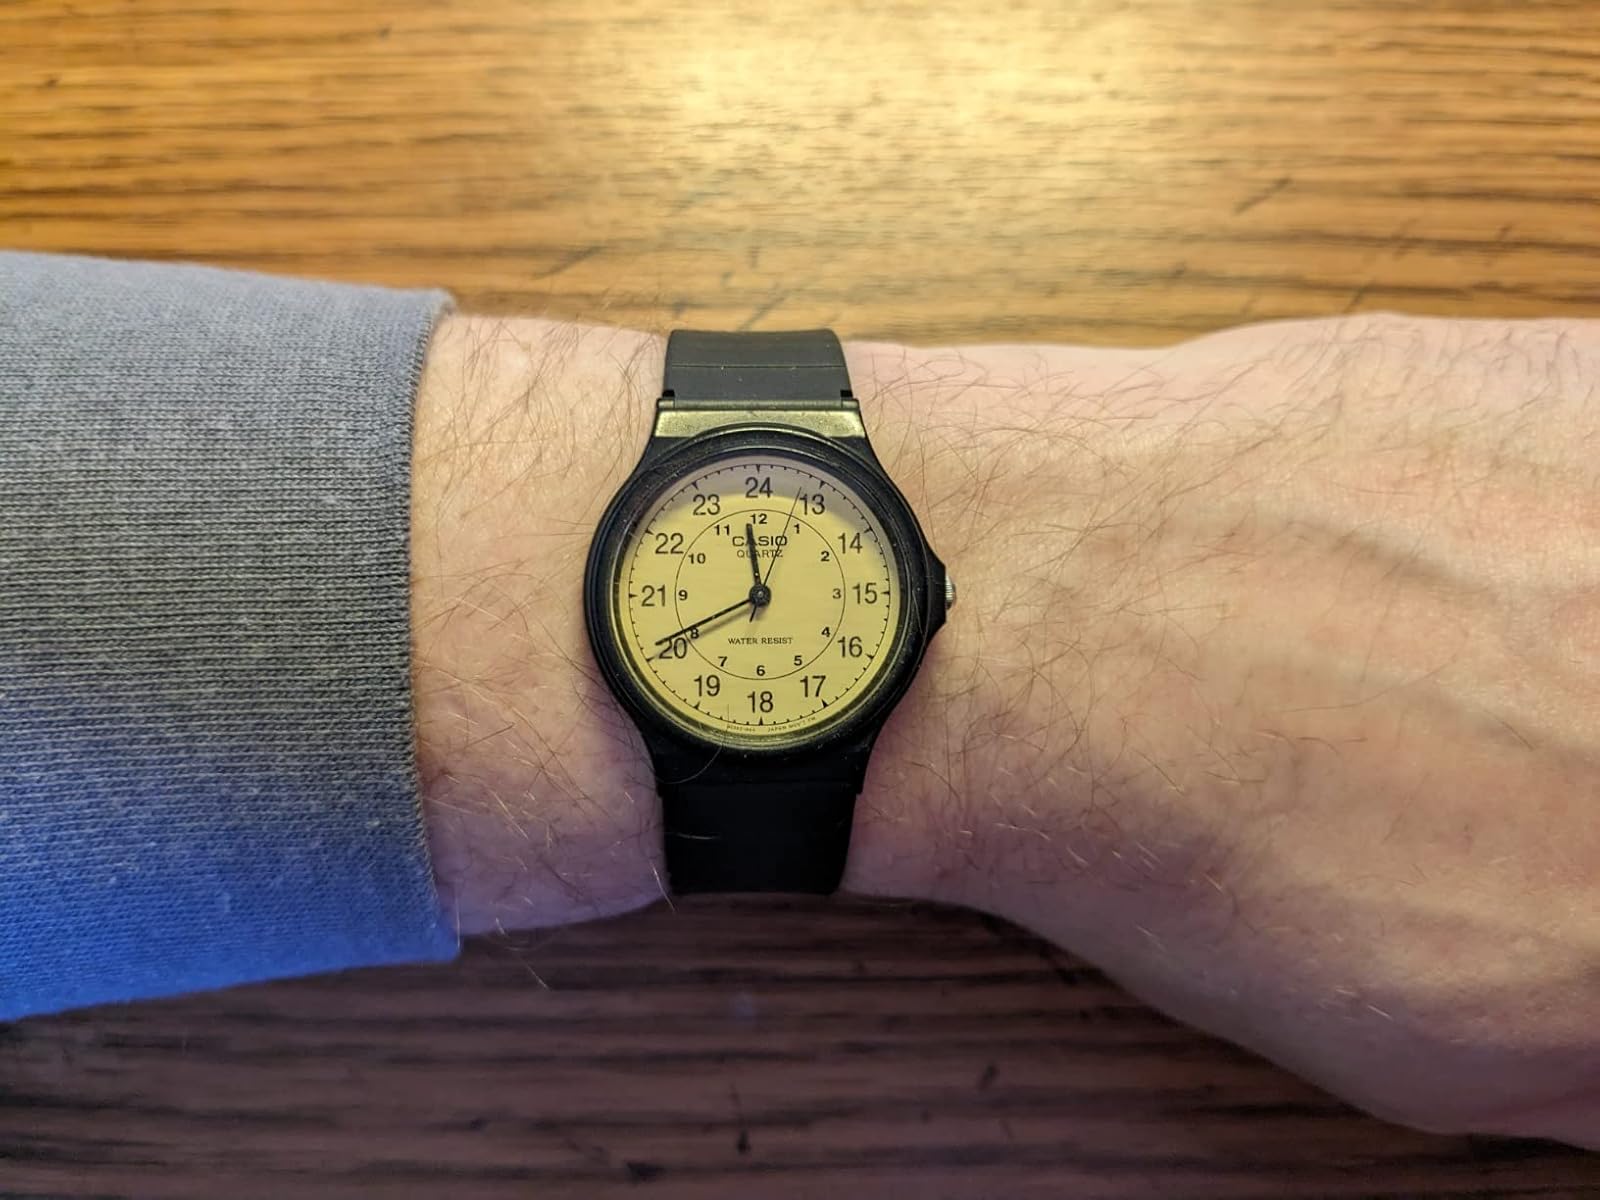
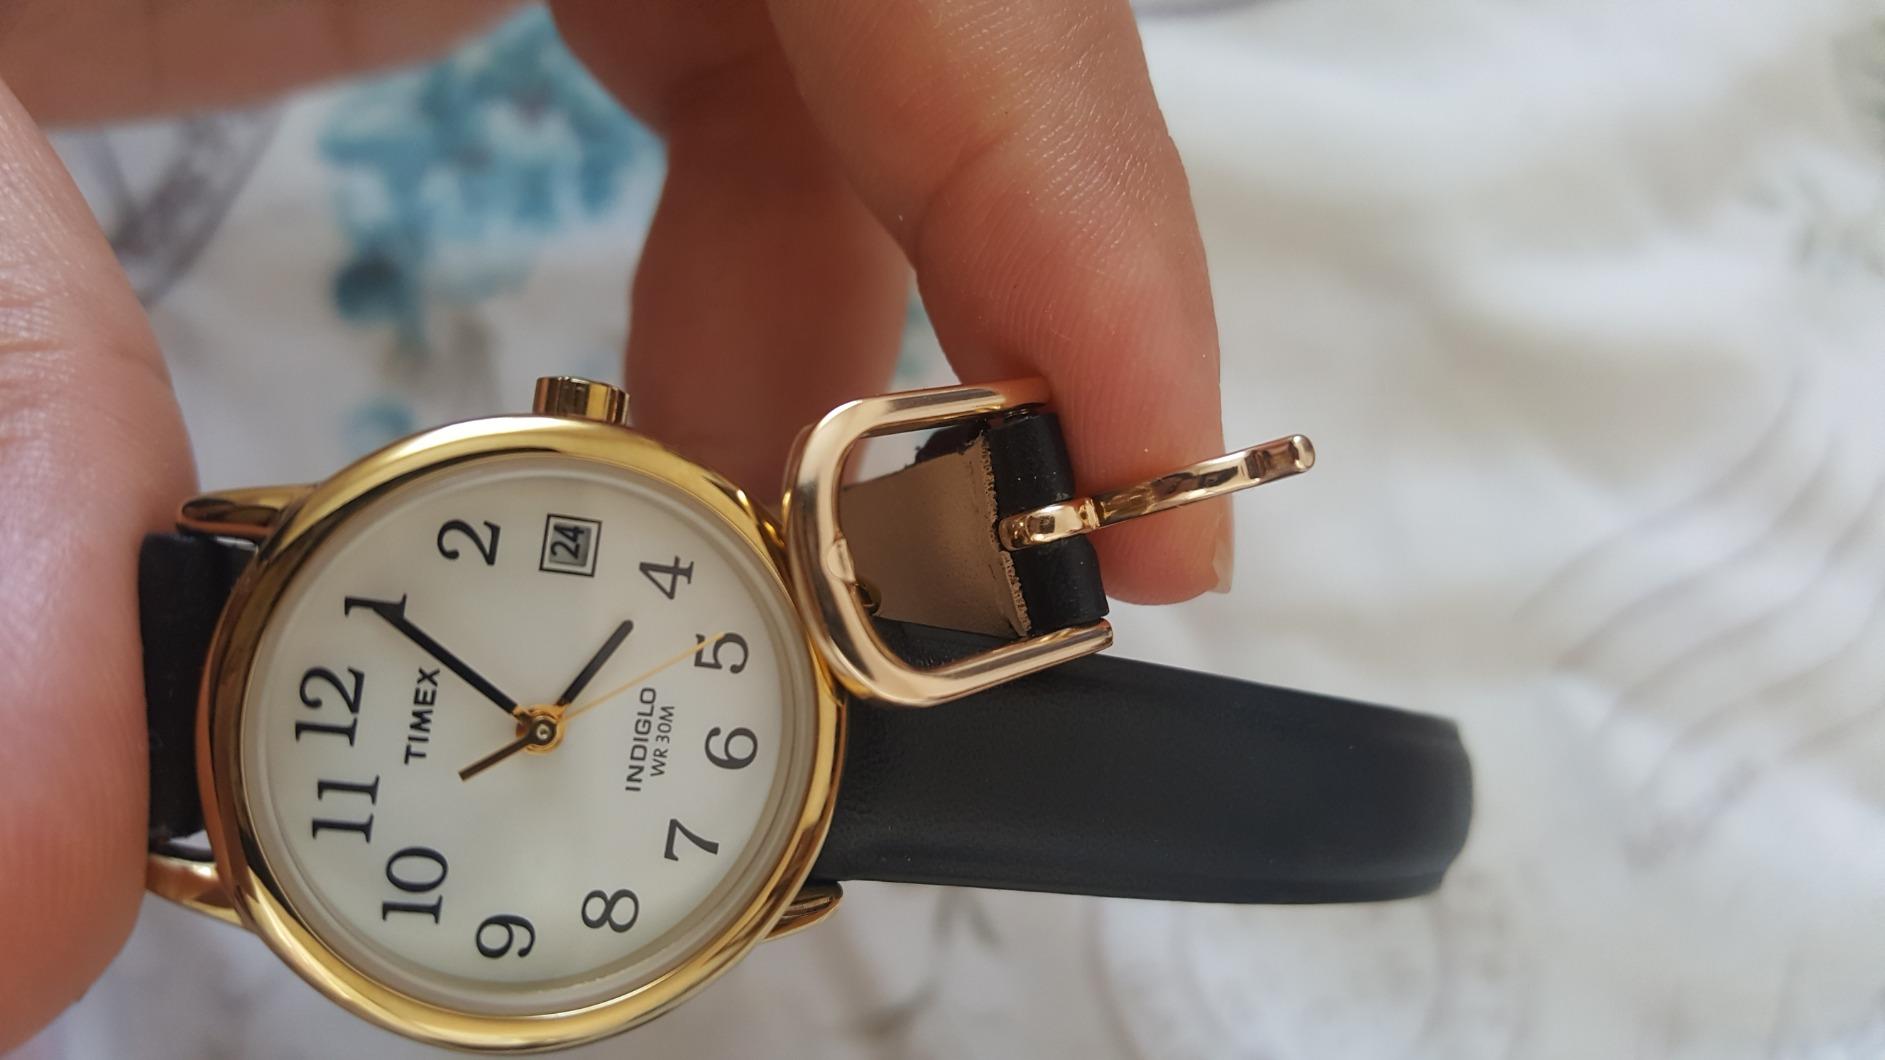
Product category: accessories_watch
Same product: no